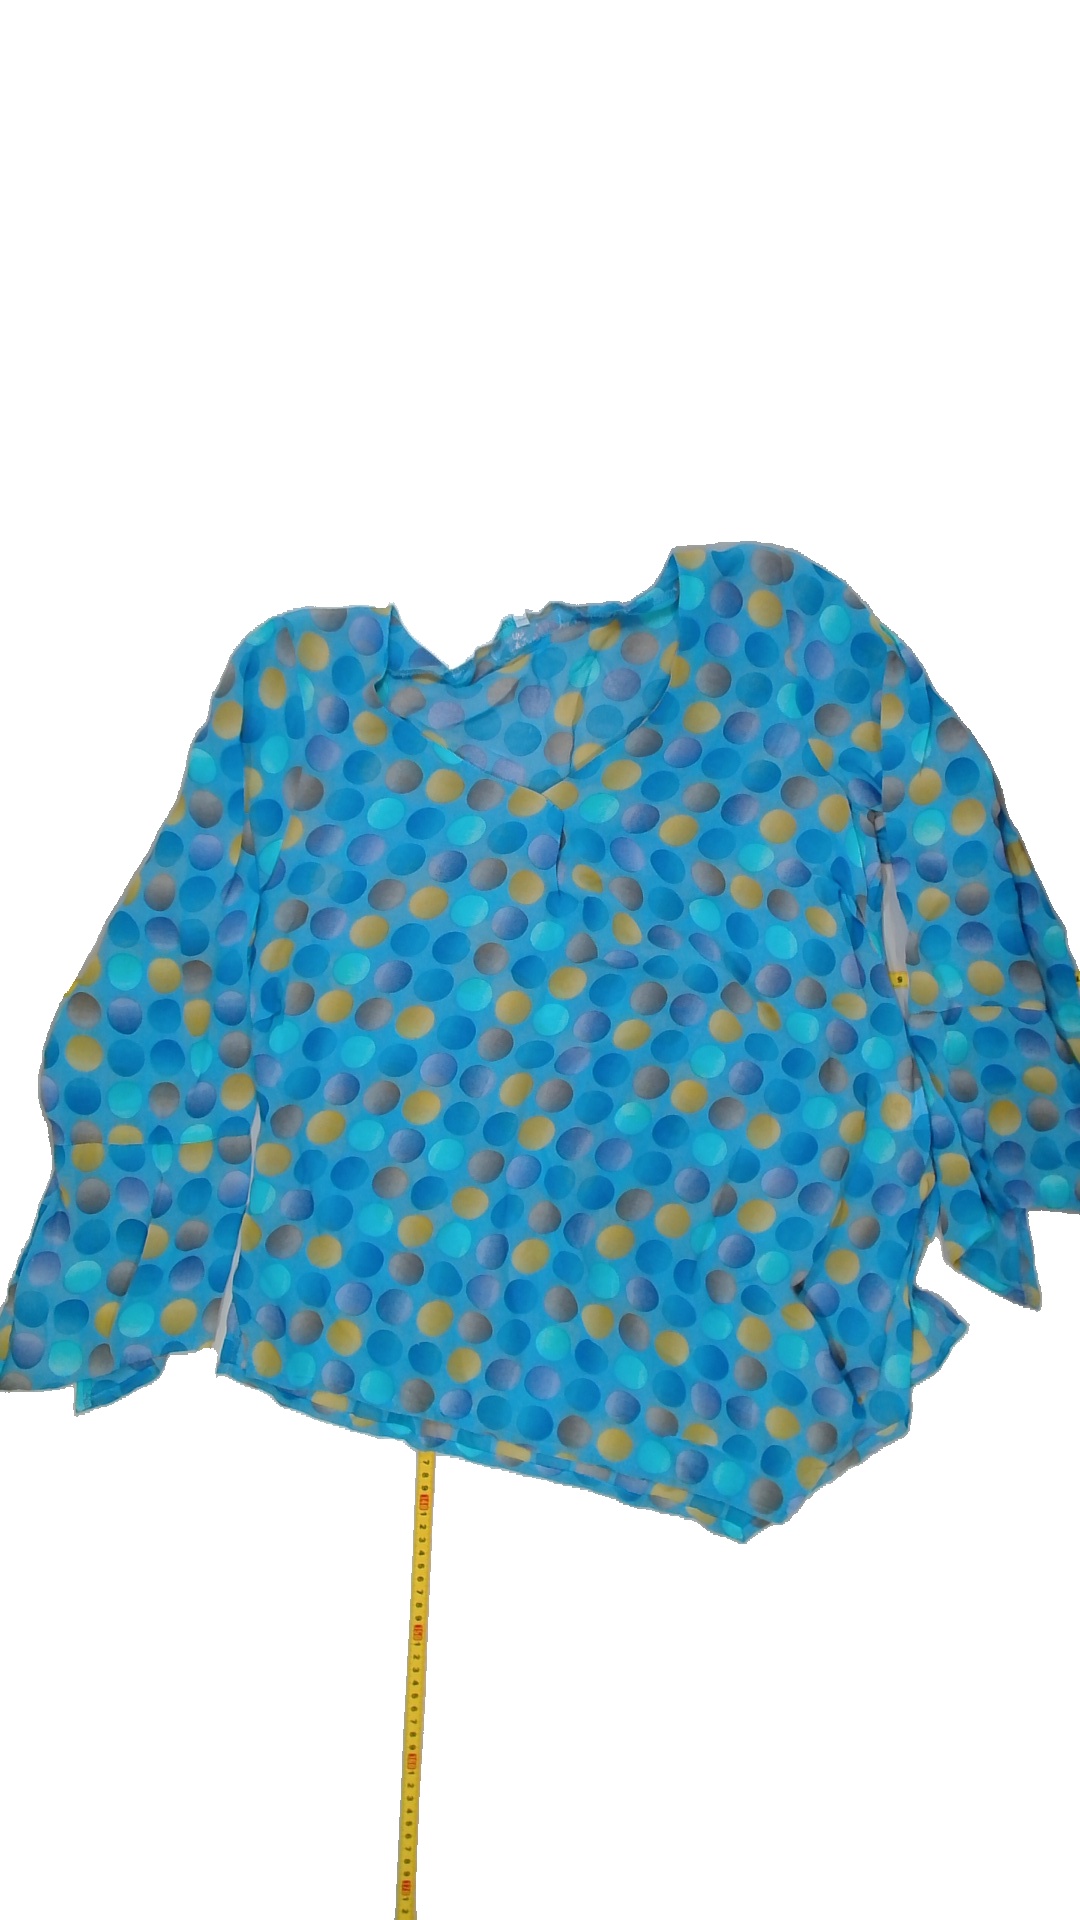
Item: Blouse (Ladies)
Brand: Not Applicable
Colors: Multicolor
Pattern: Dots
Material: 100%viscose
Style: No trend
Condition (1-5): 5
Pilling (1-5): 5
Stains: No
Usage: Reuse
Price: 50-100